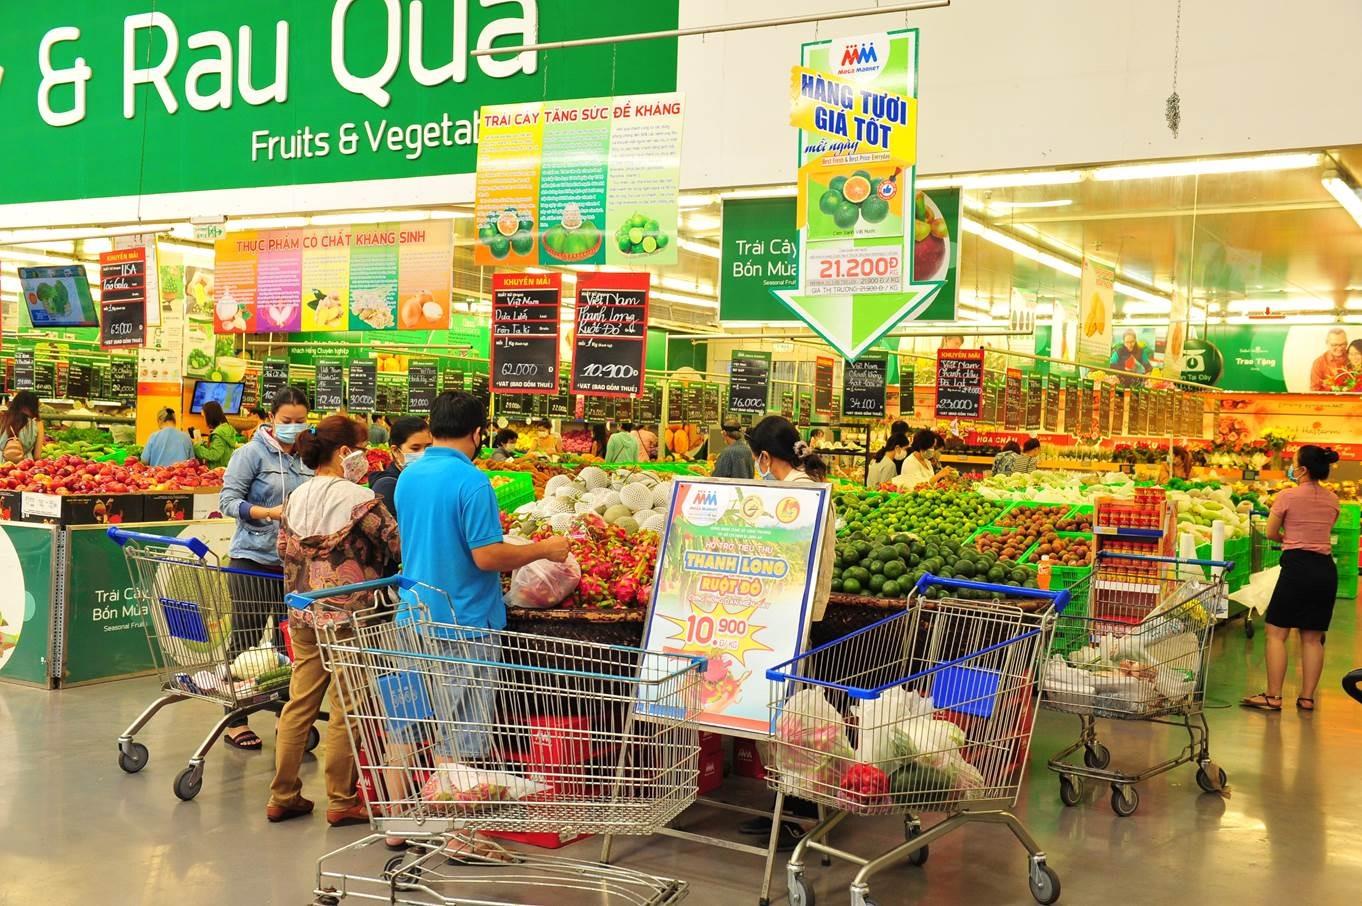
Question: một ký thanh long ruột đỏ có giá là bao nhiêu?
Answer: một ký thanh long ruột đỏ có giá là 10 900 đồng